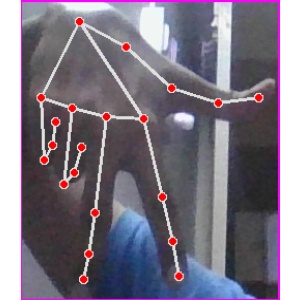
अक्षर: ग